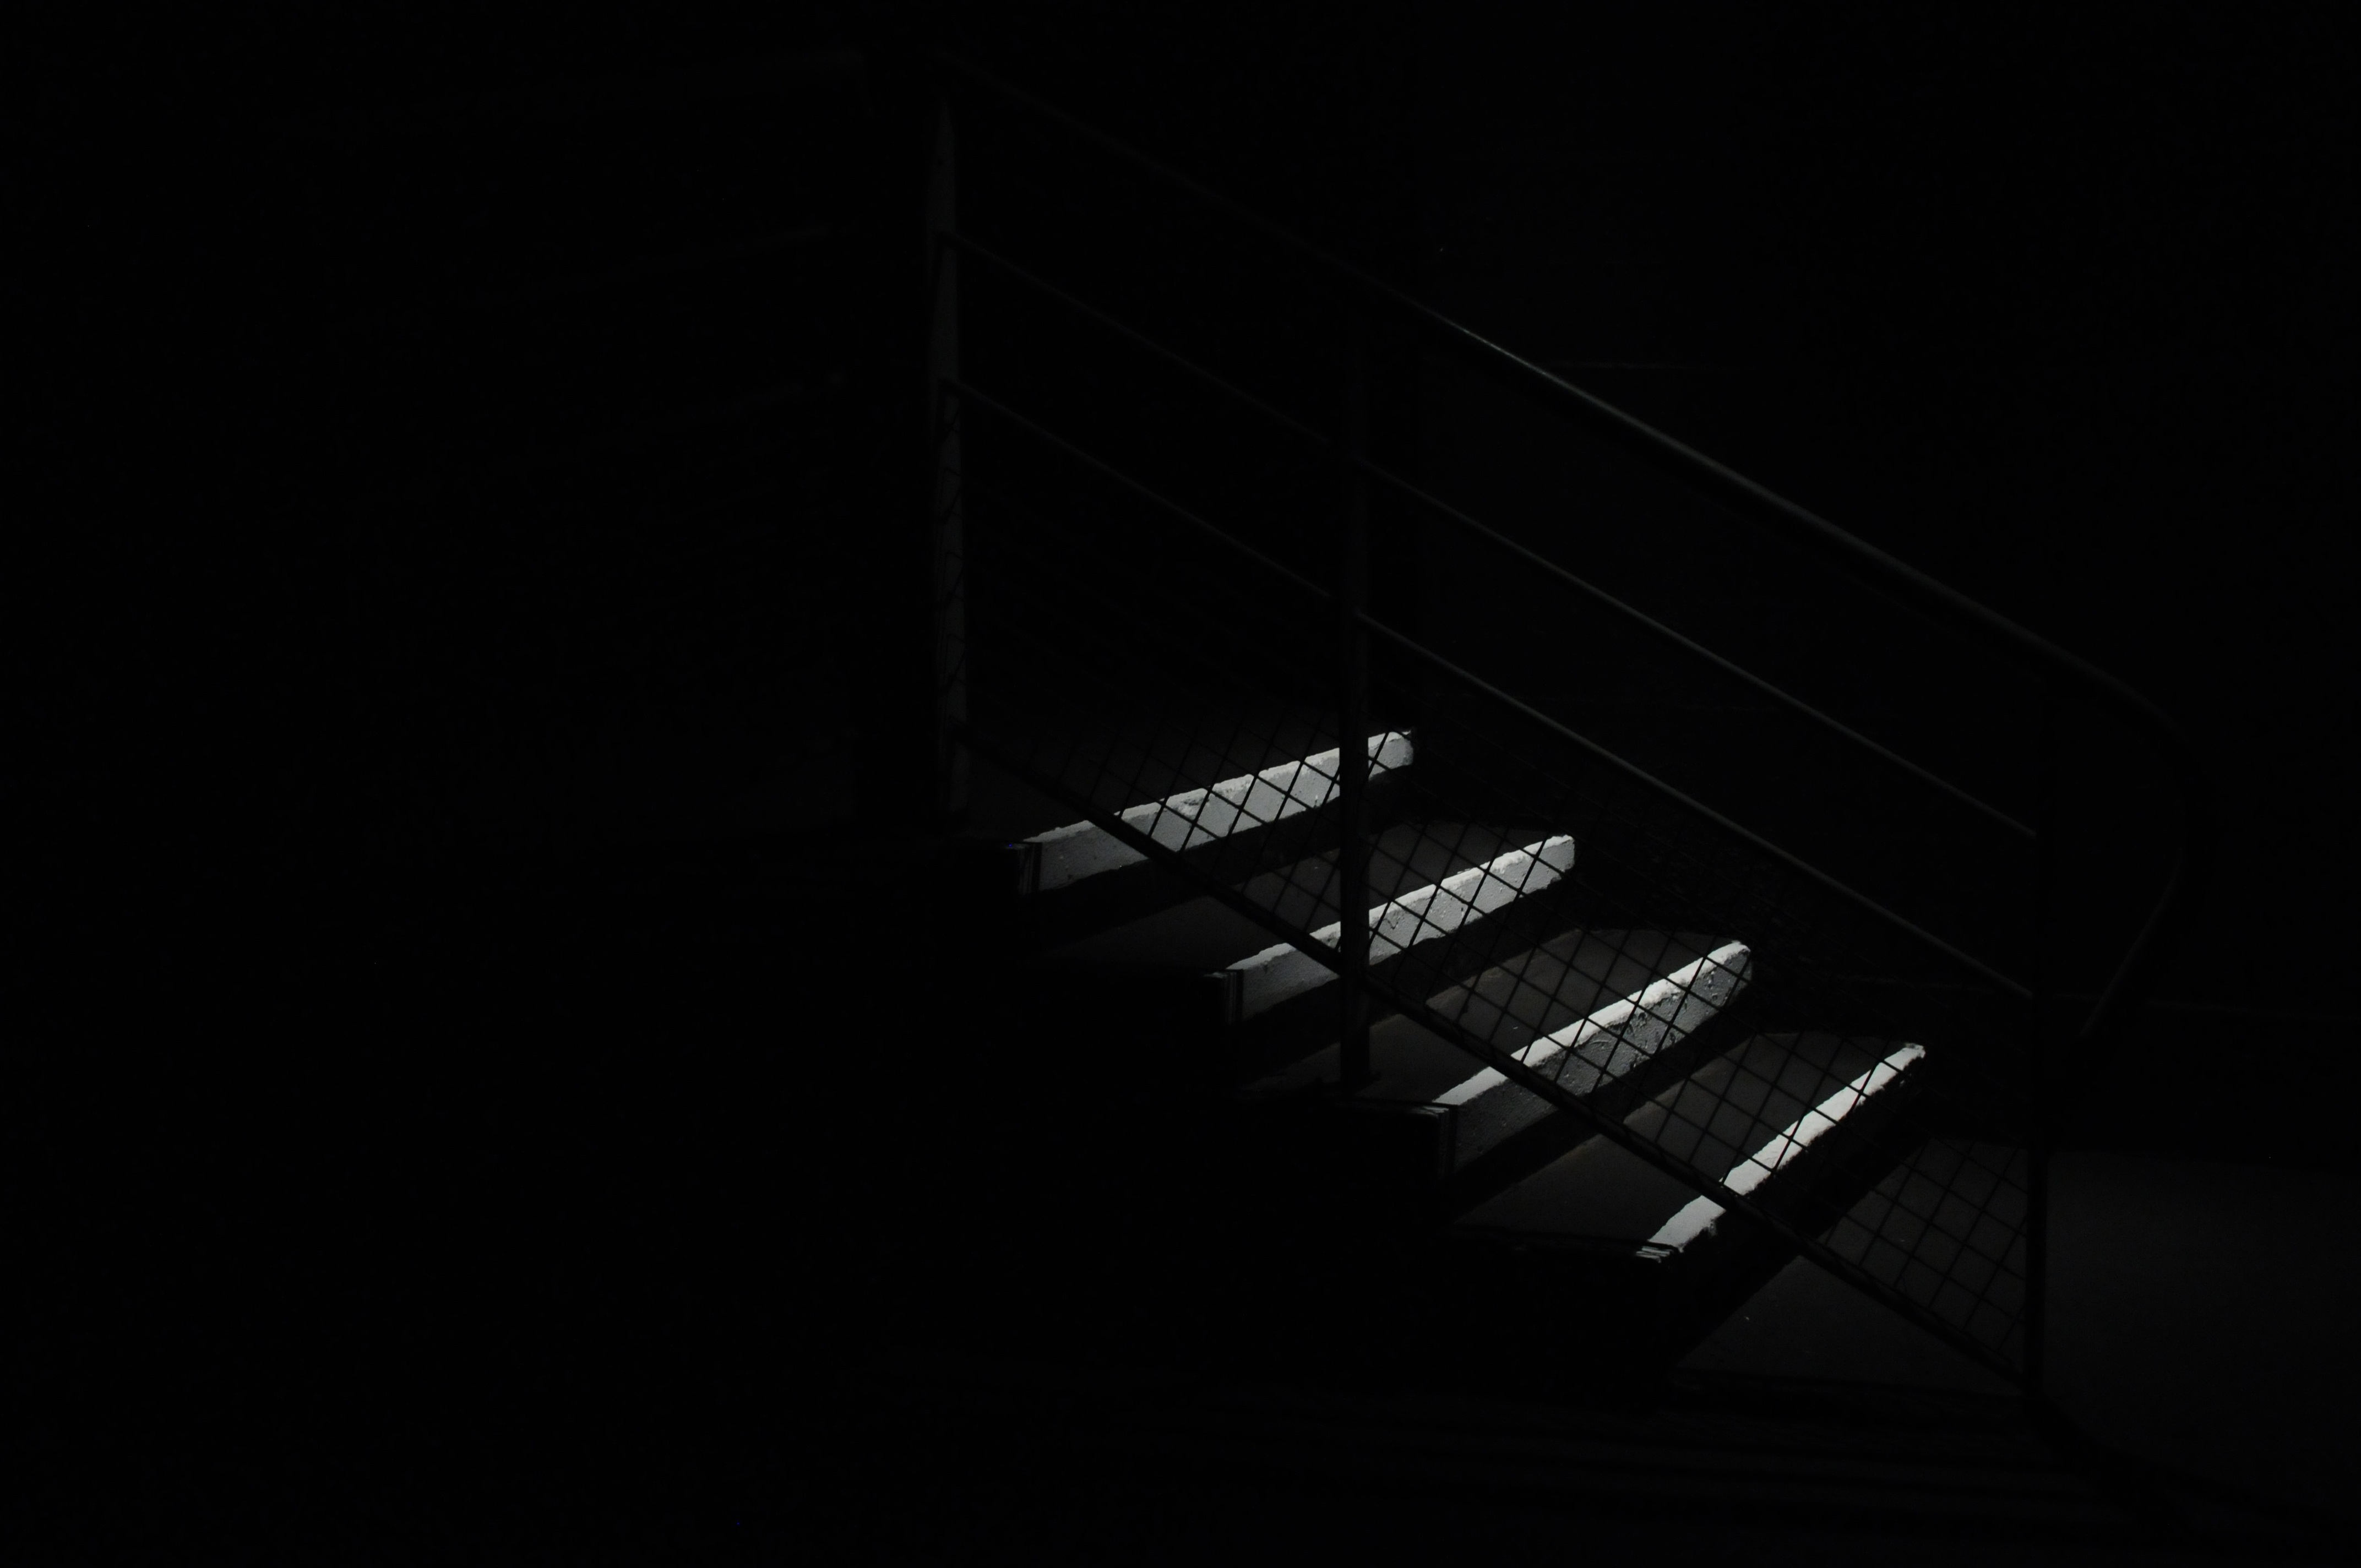
light, black and white, stair, rail, step, staircase, dark, line, darkness, black, monochrome, brand, font, logo, text, shape, screenshot, monochrome photography, computer wallpaper